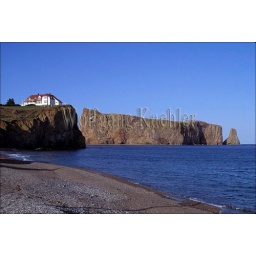
Canada, quebec, gaspe, perce, beach with perce rock in background